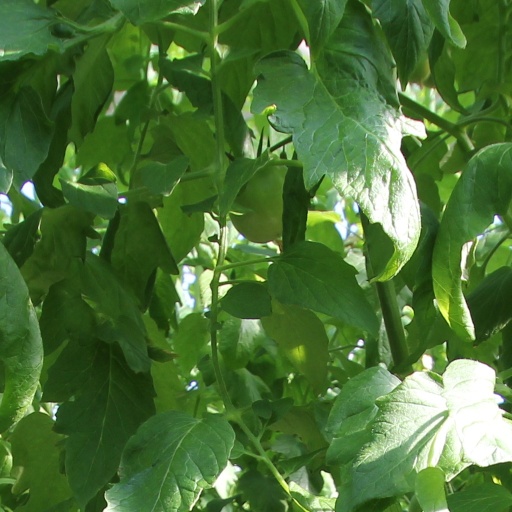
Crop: tomato